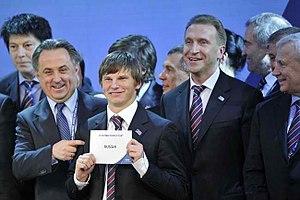
La Coupe du monde de football 2018 est la 21ᵉ édition de la Coupe du monde de football, une compétition organisée par la FIFA et qui réunit les trente-deux sélections nationales masculines issues de la phase qualificative. Elle se déroule en Russie du 14 juin au 15 juillet 2018 et est remportée par l'équipe de France.